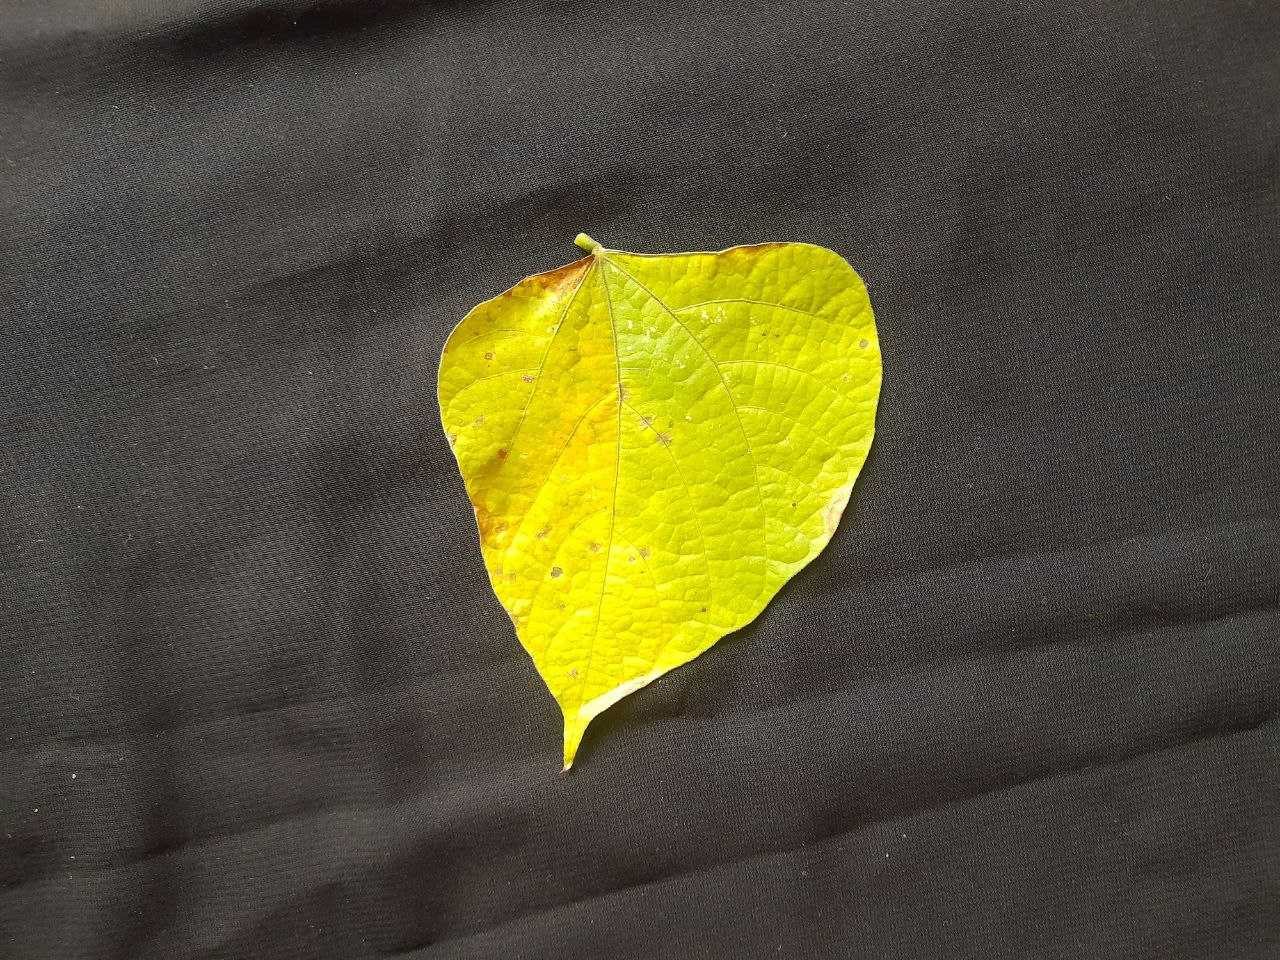
Crop: bean
Leaf condition: Rust